Alejandro Davidovich Fokina

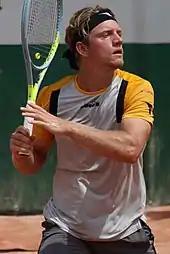
Davidovich Fokina at the 2021 French Open

Davidovich Fokina missed the Australian Open after testing positive for COVID-19. He started his season in February by playing at the Quimper Challenger. As the top seed, he retired during his first-round match against Thomas Fabbiano due to an ankle injury. As the top seed in Biella, he fell in the second round to Federico Gaio. At the Open Sud de France, he beat fourth seed Hubert Hurkacz in the second round. He lost in the quarterfinals to Egor Gerasimov. Playing at the Rotterdam Open, he was defeated in the second round by qualifier and eventual finalist, Márton Fucsovics. After Rotterdam, he competed at the Open 13 in Marseille. Seeded seventh, he was eliminated in the second round by French qualifier Arthur Rinderknech. At the Dubai Championships, he was beaten in the second round by 14th seed Filip Krajinović.